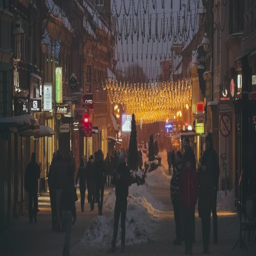
a city : people wander a snowy boulevard illuminated at dusk with decorative christmas lights in the historic center of city